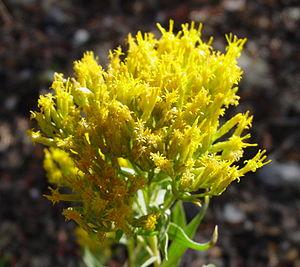
Chrysothamnus est un genre de plantes de la famille des Asteraceae.